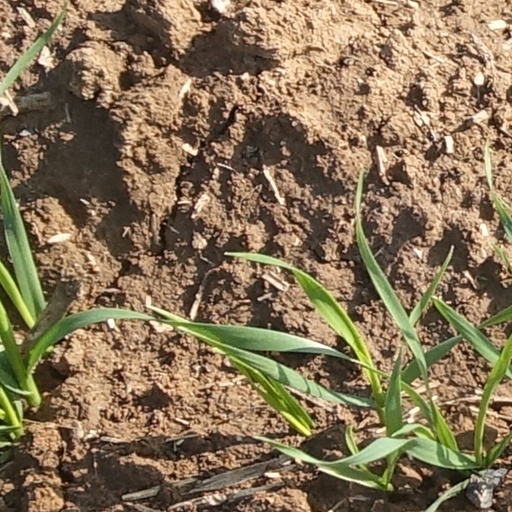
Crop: wheat